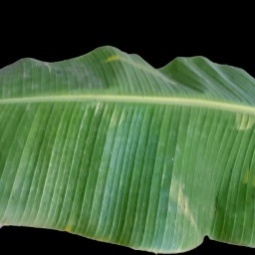
Label: Healthy